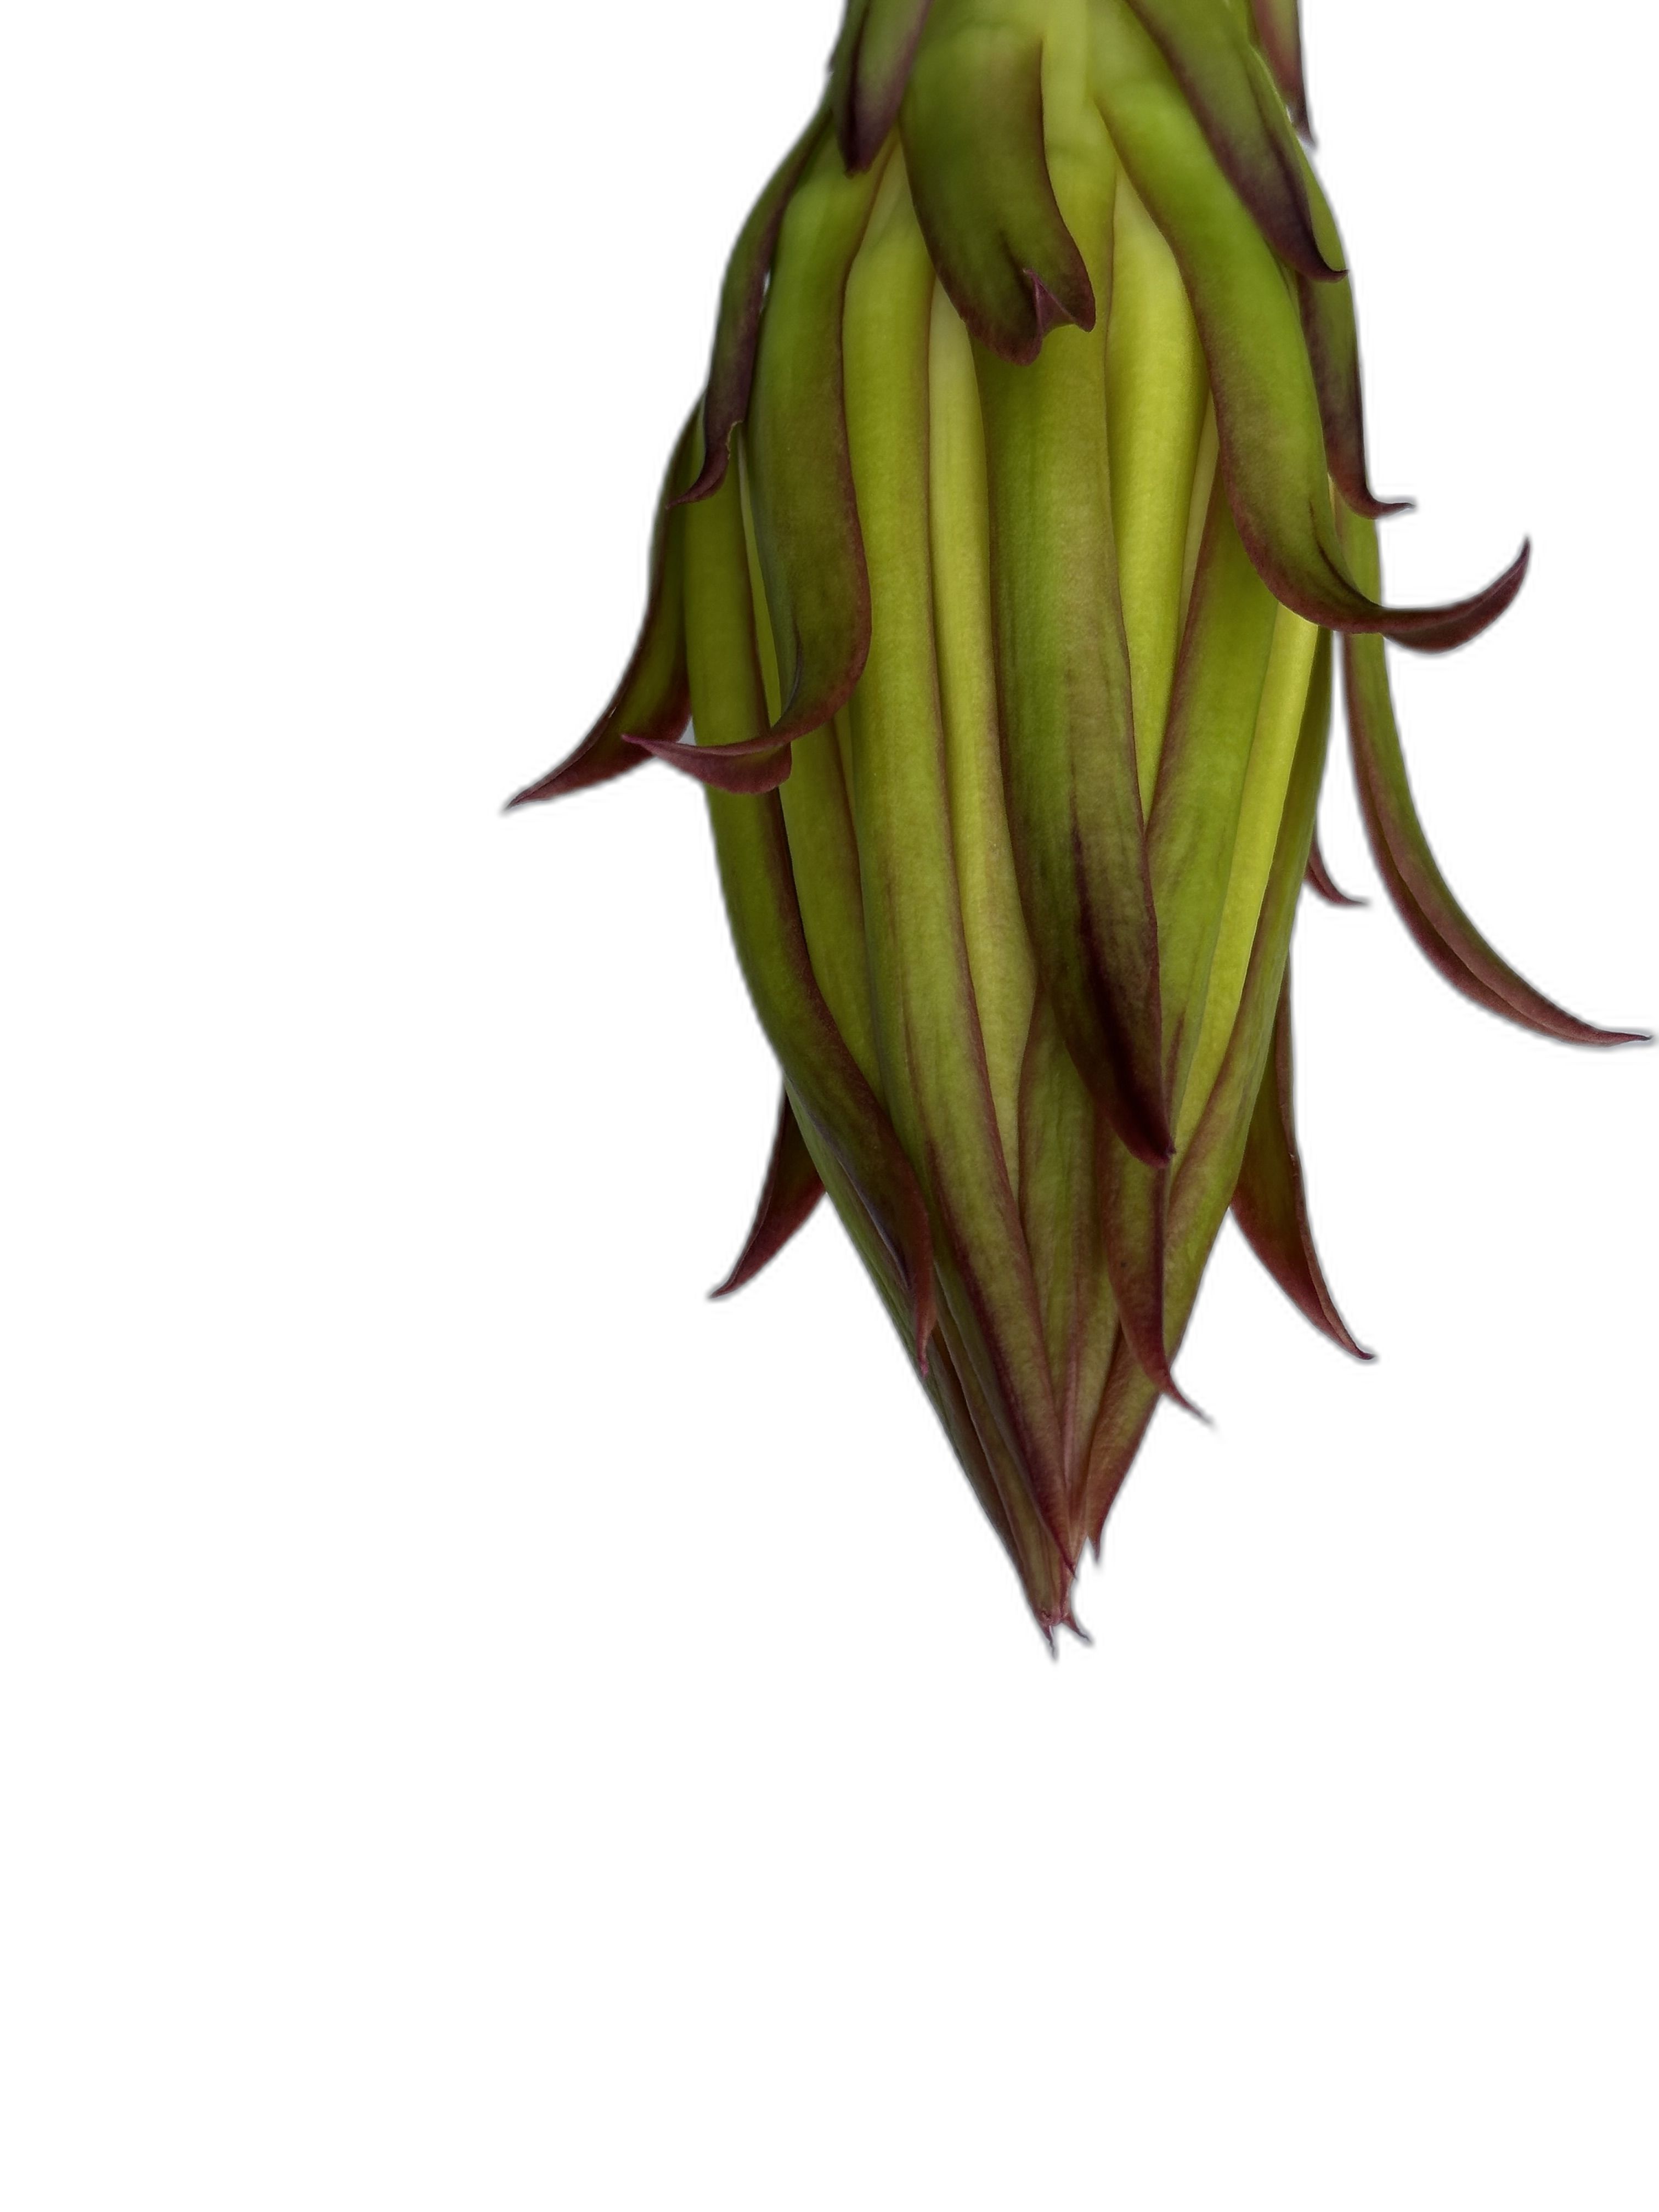
Label: Good fruit